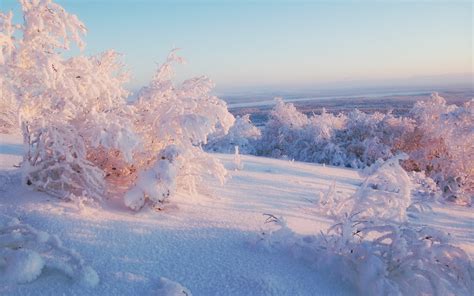
Weather: snow or frosty